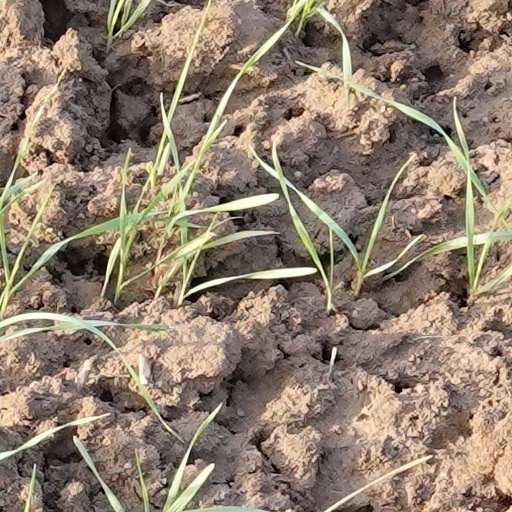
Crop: wheat